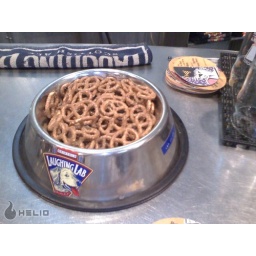
Pretzels in dog bowl